Piddig Church

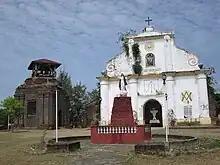
The church and its bell tower in 2015 prior to restoration

The church was closed for public worship after it was deemed "unsafe" after liturgical rite presided over by Laoag Bishop Renato P. Mayugba on September 14, 2014. According to Father Ericson Josue, the Commission Head of the Church Heritage of the diocese, the foundation of the church has been discovered to be weak to carry the massive walls of the edifice. The local government of Piddig is planning to sought the church to be declared a heritage structure after the National Commission for Culture and the Arts and National Historical Commission of the Philippines. The church was reopened in 2019 after 5 years of renovation.